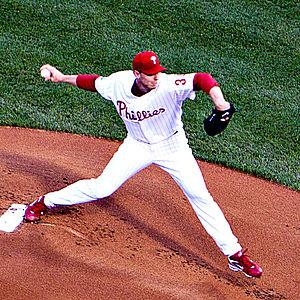
La saison 2010 des Phillies de Philadelphie est la 128ᵉ saison en ligue majeure pour cette franchise, tenante du titre de champion de la Ligue nationale. Avec 97 victoires pour 65 défaites, les Phillies sont premiers de la Division est de la Ligue nationale. Le Parcours s'achève en Série de Ligue face aux Giants de San Francisco.